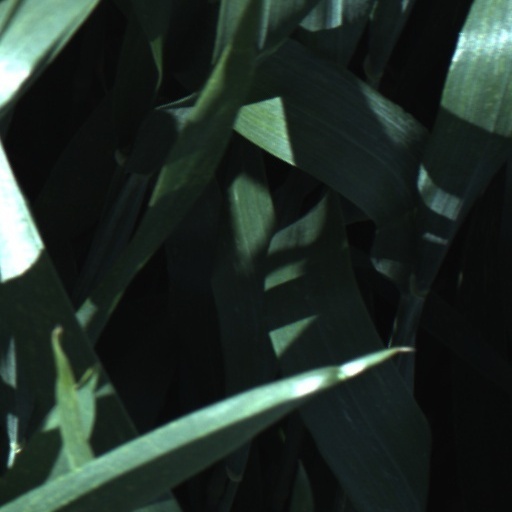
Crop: wheat